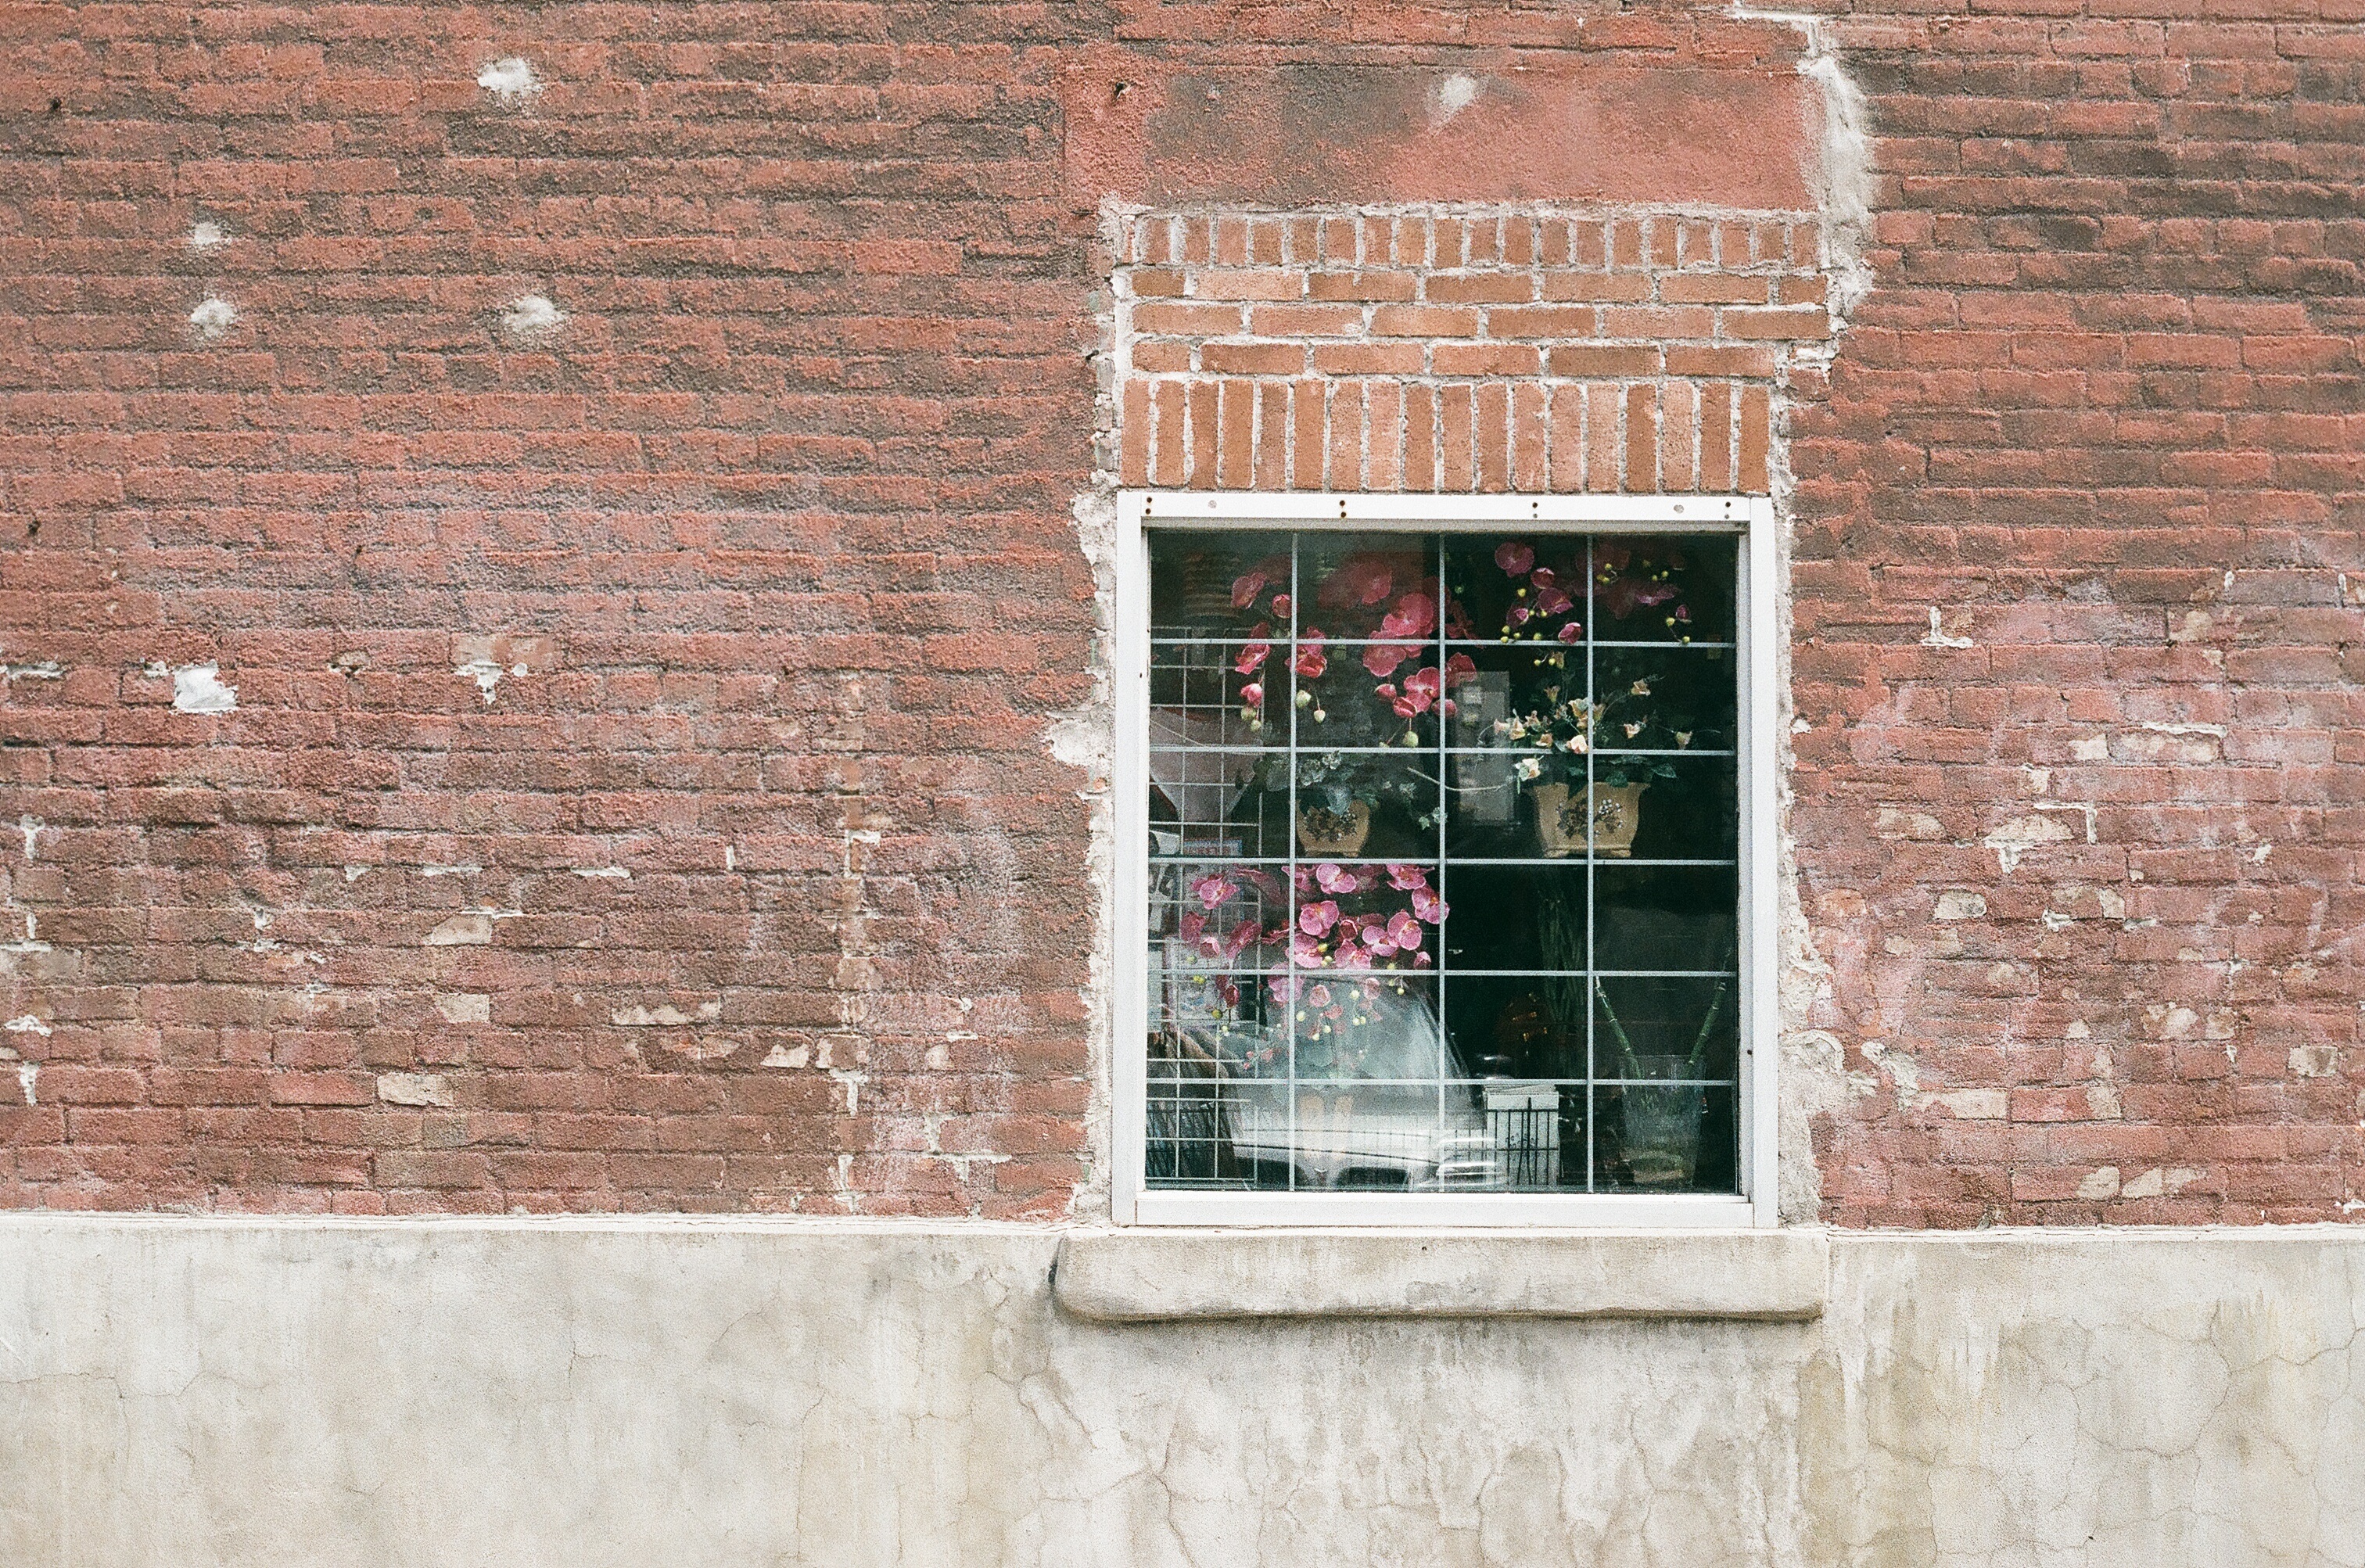
architecture, structure, wood, house, window, building, home, wall, red, facade, residence, exterior, brick, door, apartment, material, plants, flowers, interior design, sill, brickwork, masonry, architectural, flooring, window covering